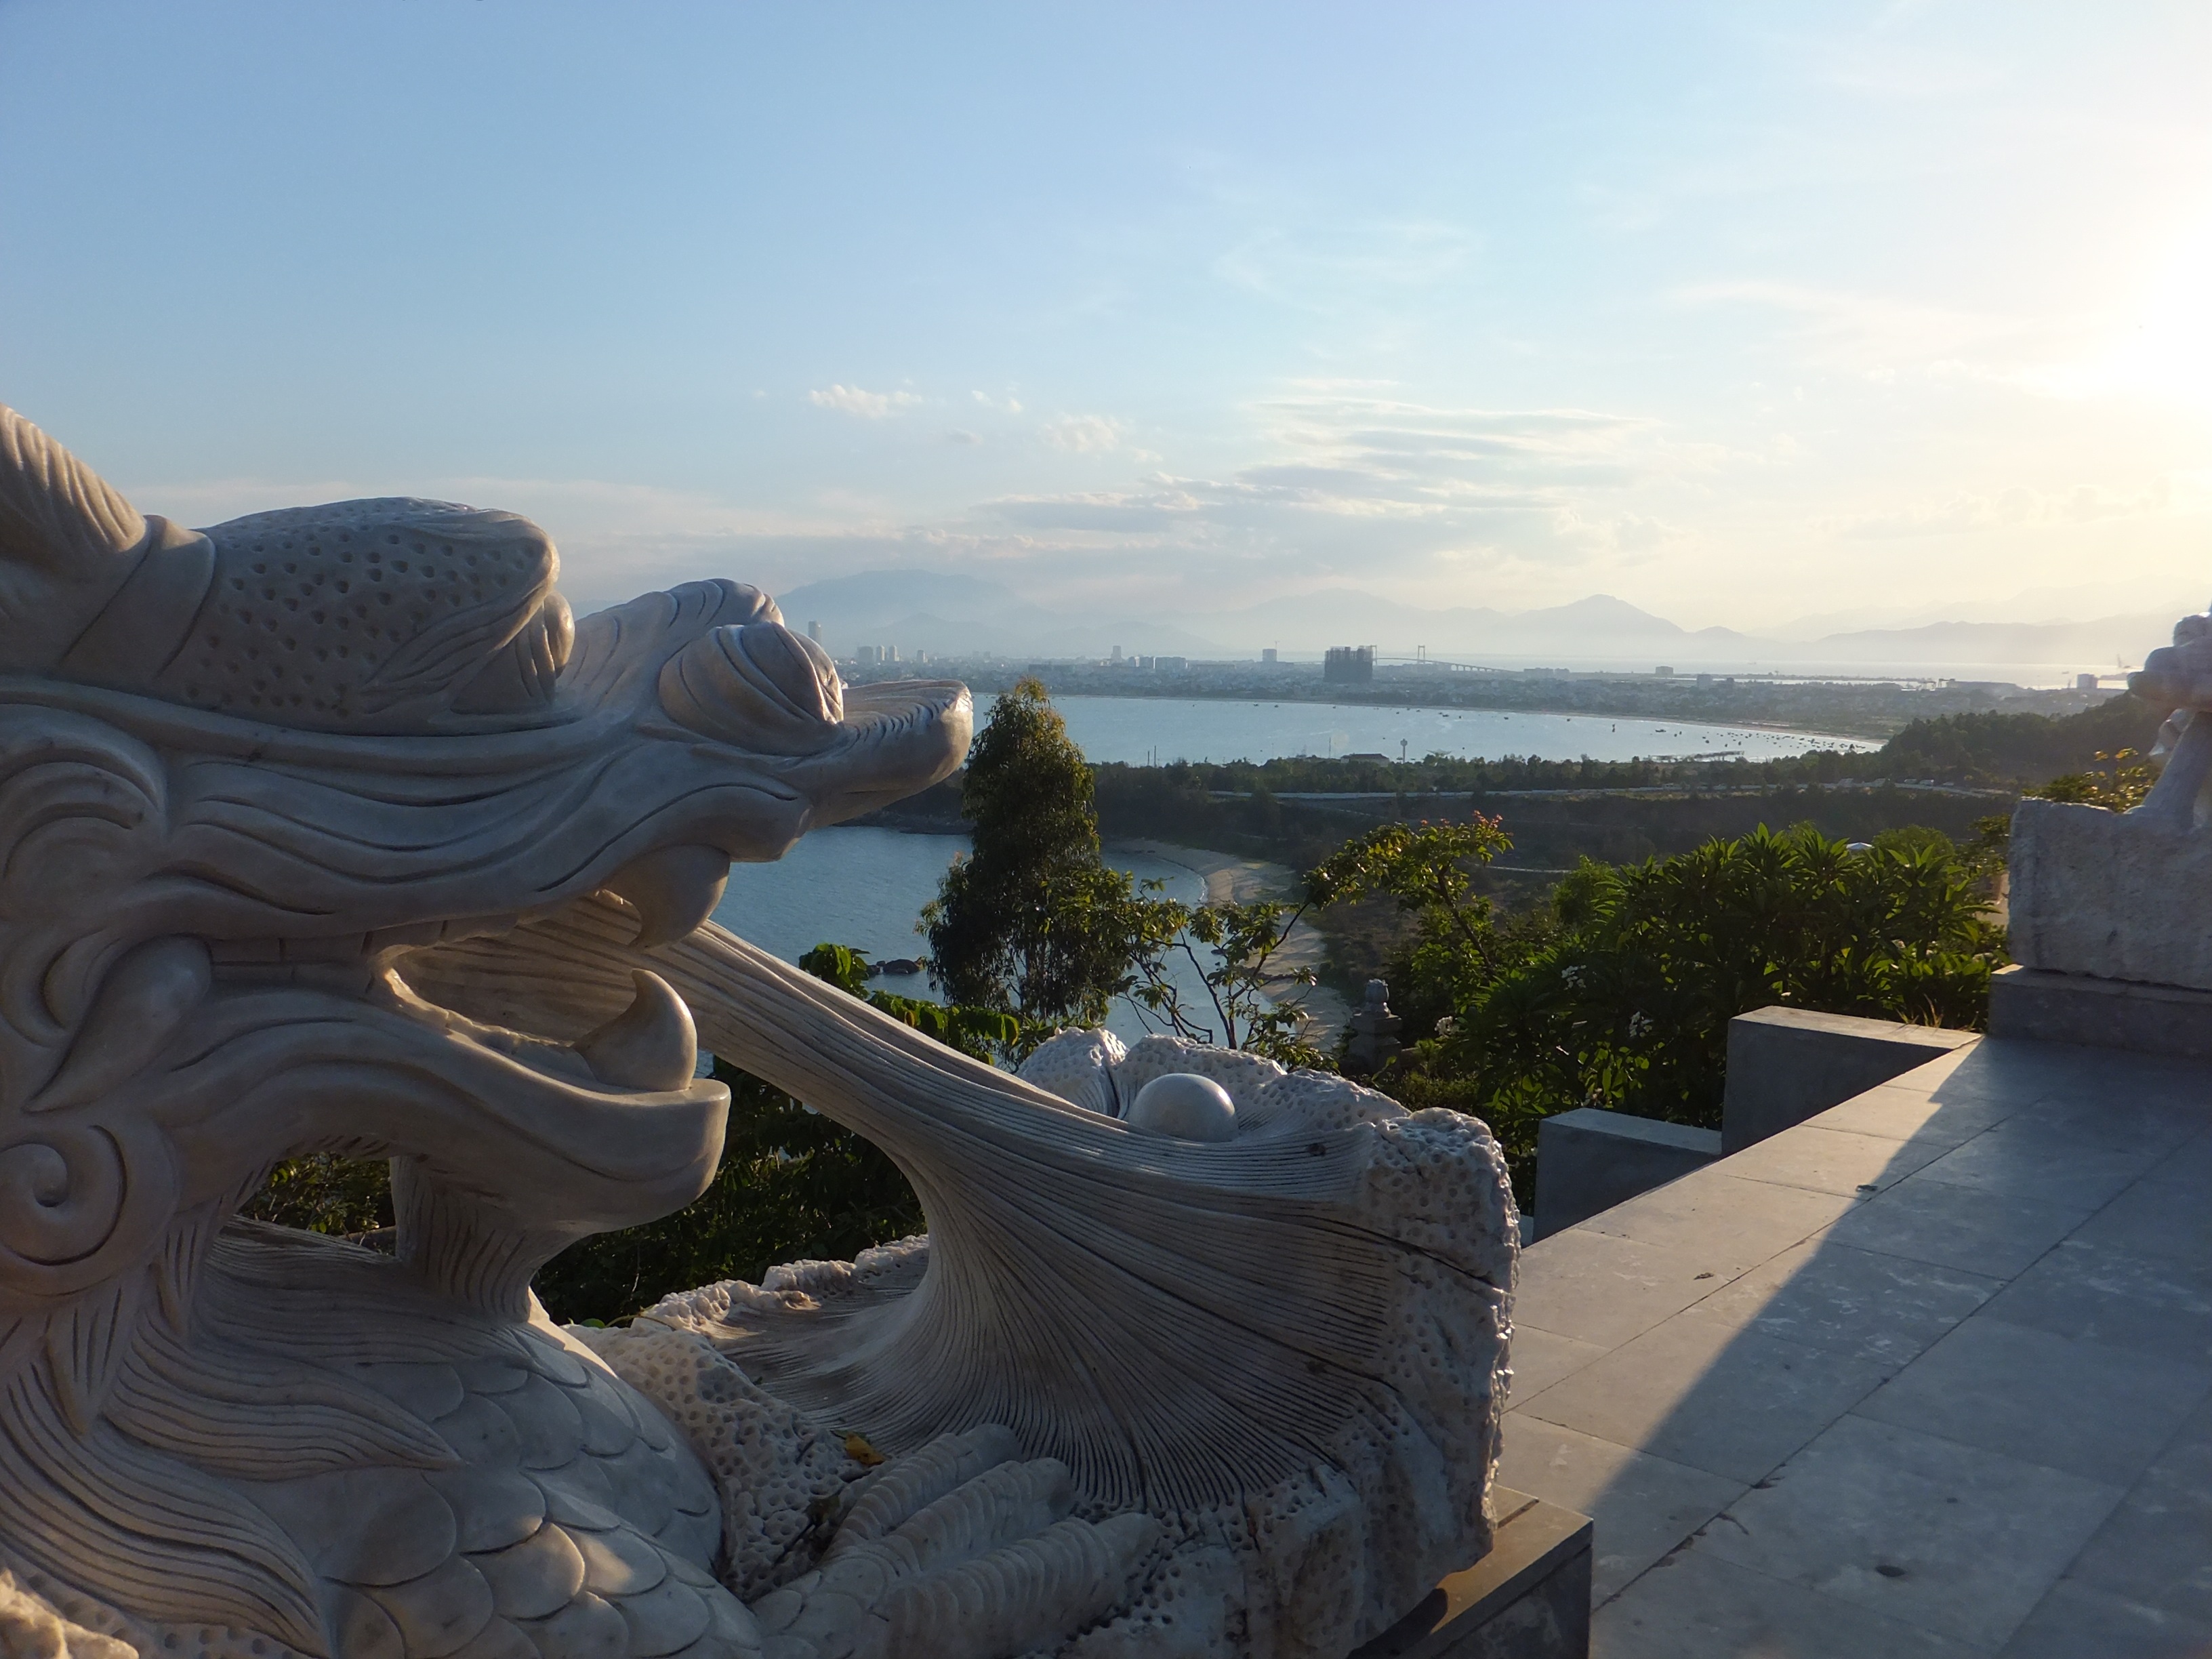
beach, landscape, sea, coast, water, sand, rock, ocean, shore, vacation, reflection, terrain